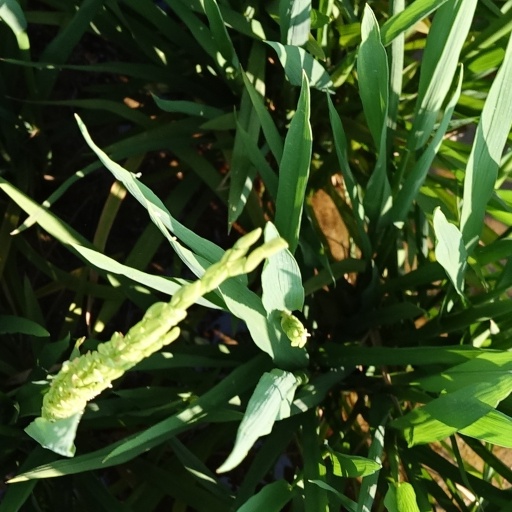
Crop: rice